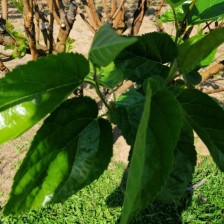
Variety: BlackOodTurkey